Shimon Peres Negev Nuclear Research Center

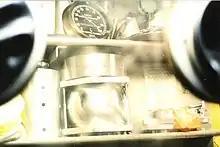
Vanunu's photograph of a Negev Nuclear Research Center glove box containing nuclear materials in a model bomb assembly, one of about 60 photographs he later gave to the British press

In 1986, Mordechai Vanunu, a former technician at Dimona, fled to the United Kingdom and revealed to the media details of Israel's nuclear weapons program. He went on to explain the purposes of each building, also revealing a top-secret underground facility directly below the installation. The Mossad, Israel's secret service, sent an agent named Cheryl Bentov (née Hanin) who lured Vanunu to Italy, where he was arrested by Mossad agents and smuggled to Israel aboard a freighter. An Israeli court then tried him in secret on charges of treason and espionage, and sentenced him to eighteen years imprisonment. At the time of Vanunu's arrest, "The Times" reported that Israel had material for approximately 20 hydrogen bombs and 200 fission bombs by 1986. In early 2004, Vanunu was released from prison, and placed under several strict restrictions, such as the denial of a passport, freedom of movement limitations and restrictions on communications with the press. Since his release, he has been rearrested and charged multiple times for violations of the terms of his release.